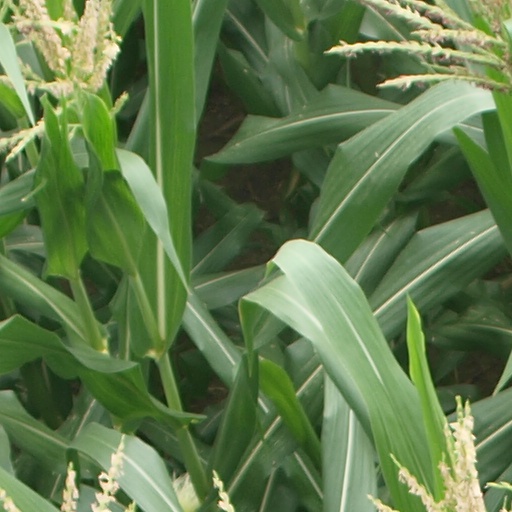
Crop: maize; corn